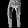
Label: Trouser